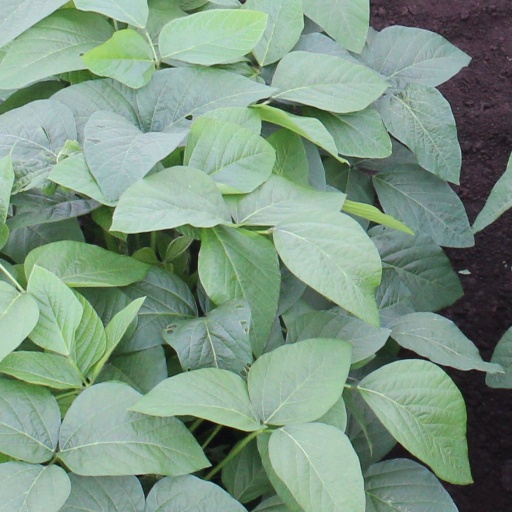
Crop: soybean